Azilal Province

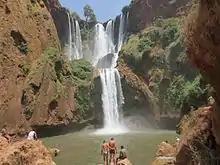
Cascades d'Ouzoud

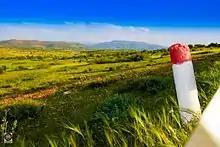
Tanant

Azilal is a province in the Moroccan region of Béni Mellal-Khénifra. Its population in 2004 is 504,501.